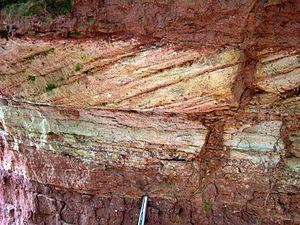
Site géologique remarquable, où l'on peut observer des litages variés dans le sables gréseux plus ou moins ferrugineux,avec faillettes et microfailles
La forêt palatine ou forêt du Palatinat rassemble un ensemble continu de contrées environnées de montagnes forestières dans le land de Rhénanie-Palatinat en Allemagne. Il s'agit d'un reliquat d'une vaste « foresta » placée sous l'autorité des comtes du palais impérial à la fin de la dynastie carolingienne. Ces dignitaires émancipés en partie du pouvoir régalien sont devenus les comtes palatins du Rhin, laissant à leur principauté le nom de Palatinat.
Le Trias inférieur ou grès bigarré est l’étage stratigraphique inférieur du Trias aux premiers temps de l'ère secondaire tel qu'il s'exprime en Europe centrale et du Nord-Est. Il a été défini originellement dès la publication des travaux géologiques de Friedrich von Alberti qui le décrit en 1834 sous le nom de Buntsandstein. Ce mot géologique allemand est le produit de la contraction de bunter Sandstein, qui signifie grès coloré ou multicolore. Le grès bigarré n'est que la simple traduction française dès 1835 de cette expression pour désigner la partie sédimentaire inférieure du trias lorrain ou germanique.
Les roches sédimentaires proviennent de l'accumulation de sédiments qui se déposent le plus souvent en couches ou lits superposés, appelés strates. Elles résultent de l'accumulation de sédiments divers, c'est-à-dire d'éléments solides et/ou de précipitations à partir de solutions. On rassemble sous le nom de diagenèse l'ensemble des processus par lesquels les dépôts issus de l'érosion sont transformés en roches sédimentaires.